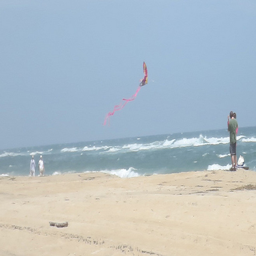
A beach area with people walking about and a kite in the sky.
People on a beach flying a kite over the water.
Two men on a sunny beach flying a kite
Some people are on the beach while a kite is flying.
A young man is flying a kite while holding a child on the beach.